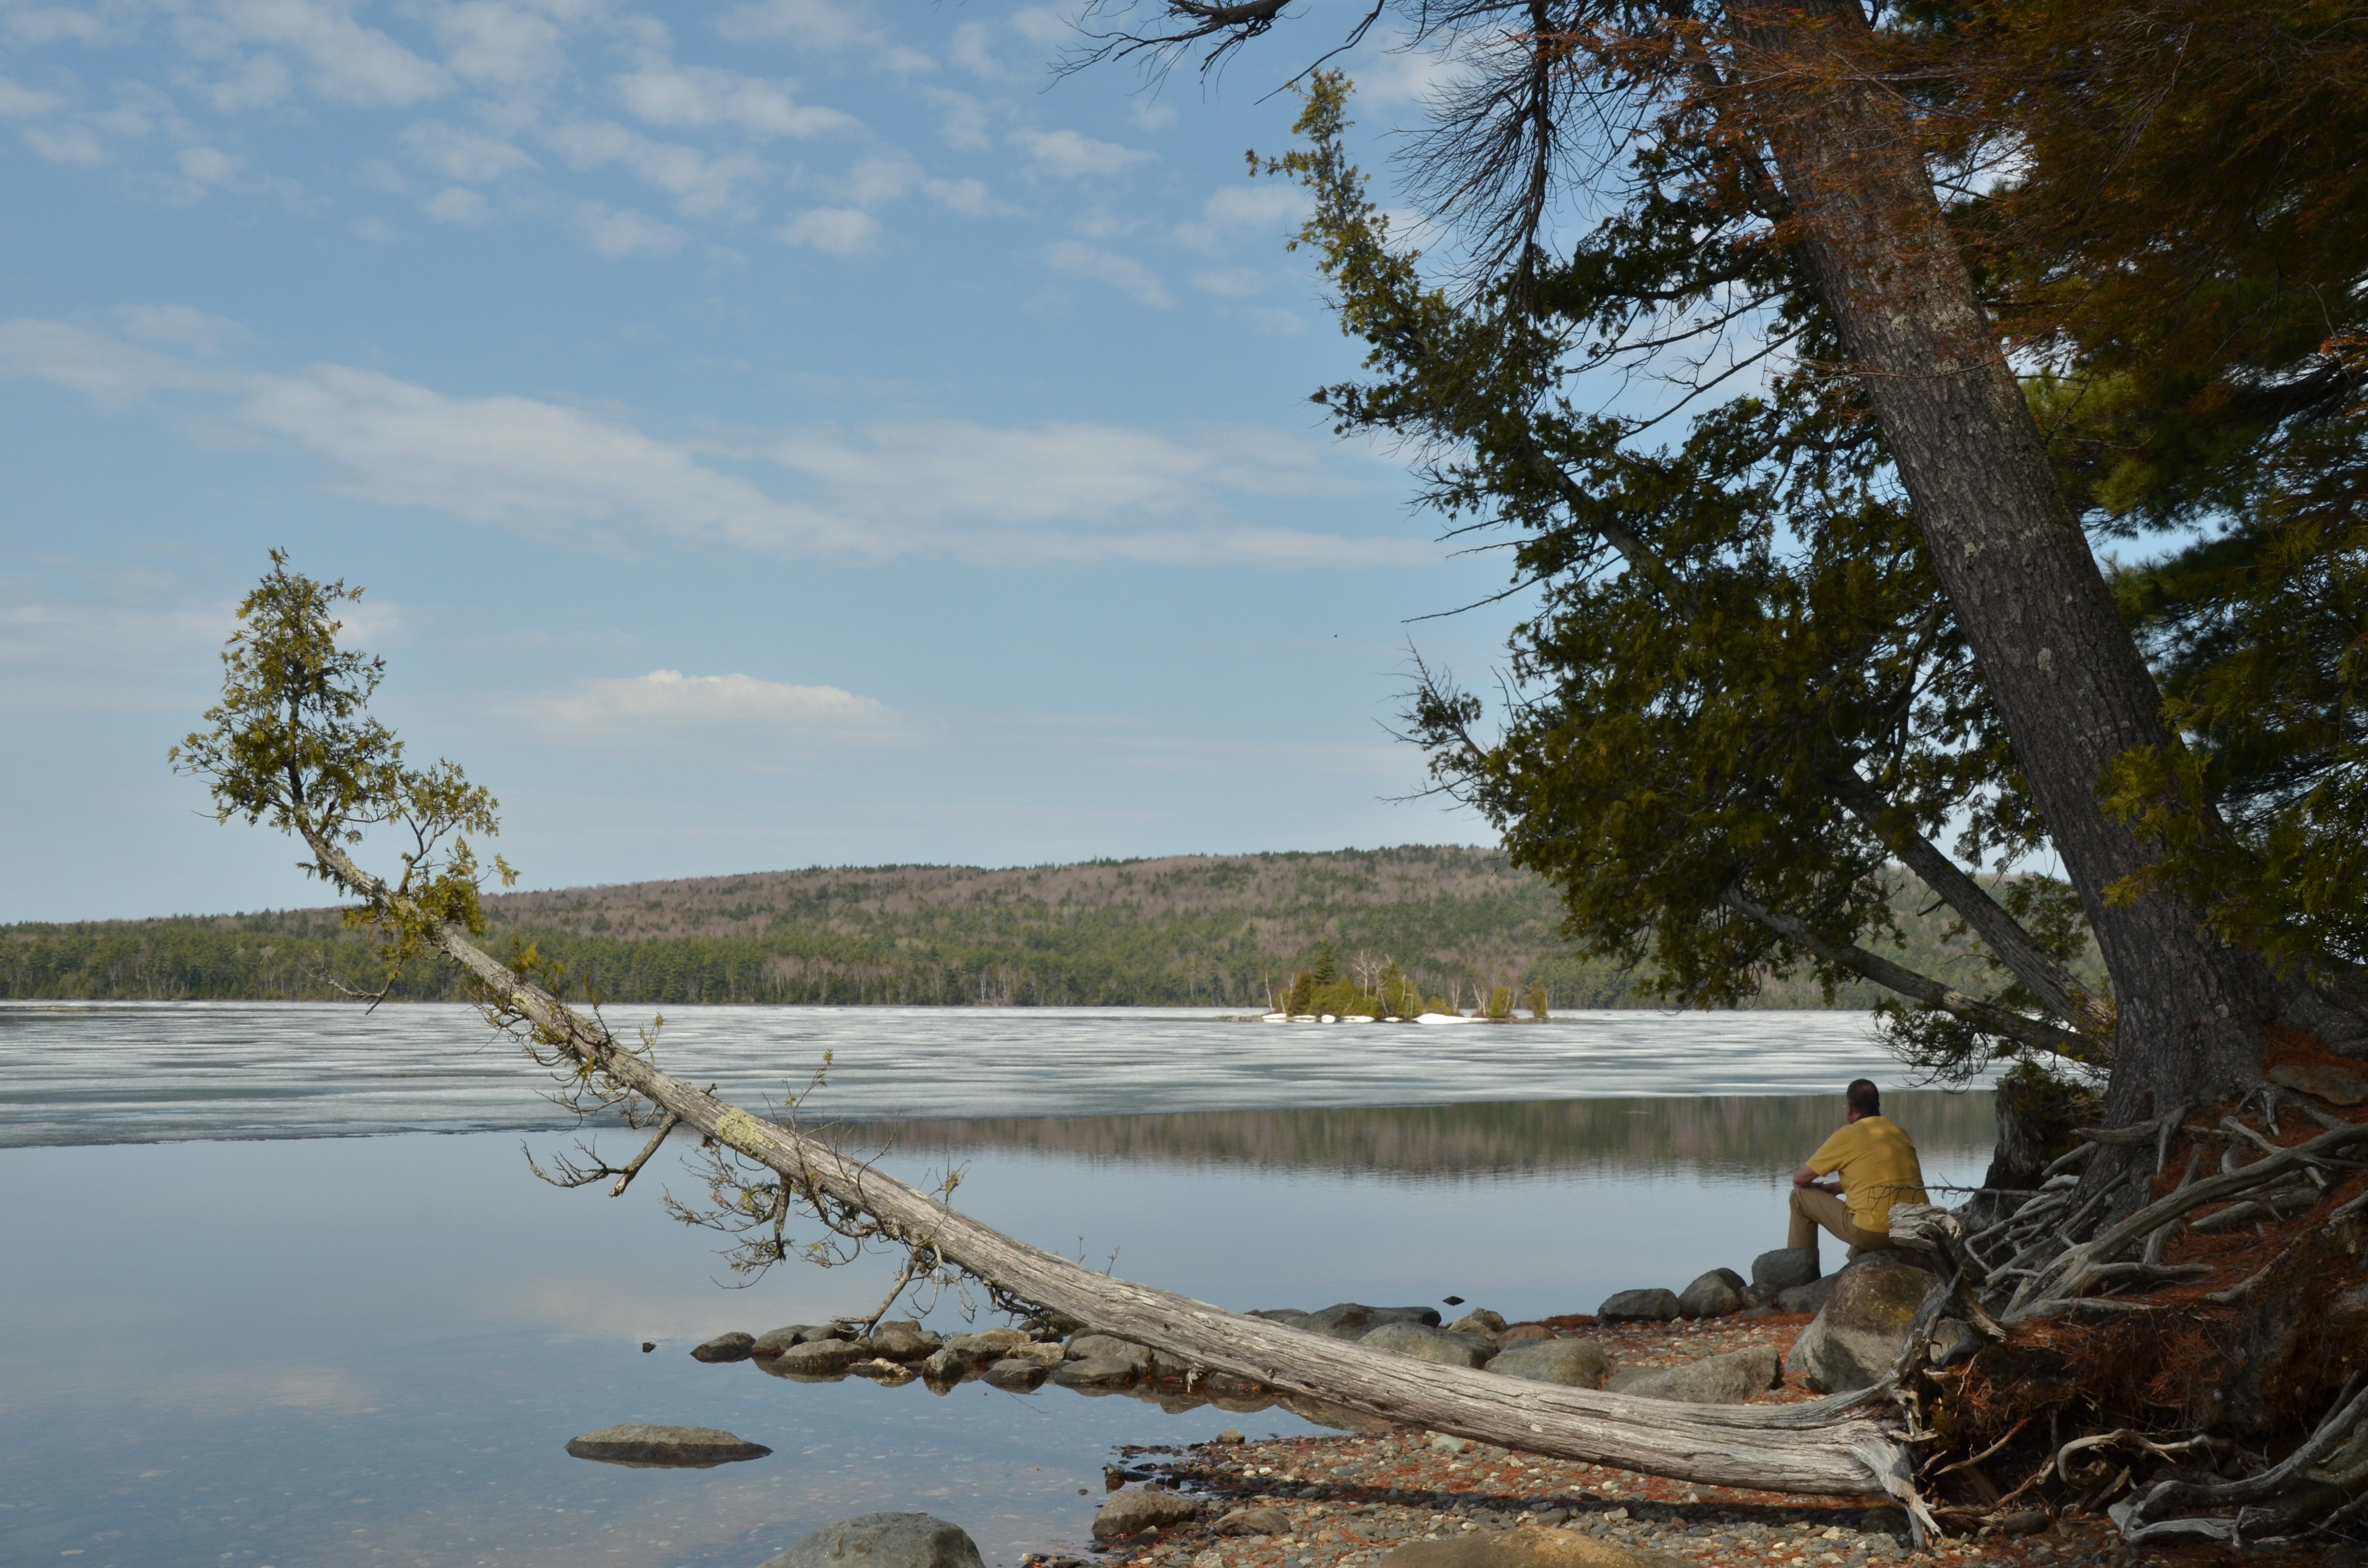
landscape, tree, water, nature, wilderness, snow, winter, shore, lake, river, pond, stream, ice, spring, reflection, frozen, reservoir, waterway, body of water, tree trunk, wetland, habitat, loch, more, natural environment, woody plant